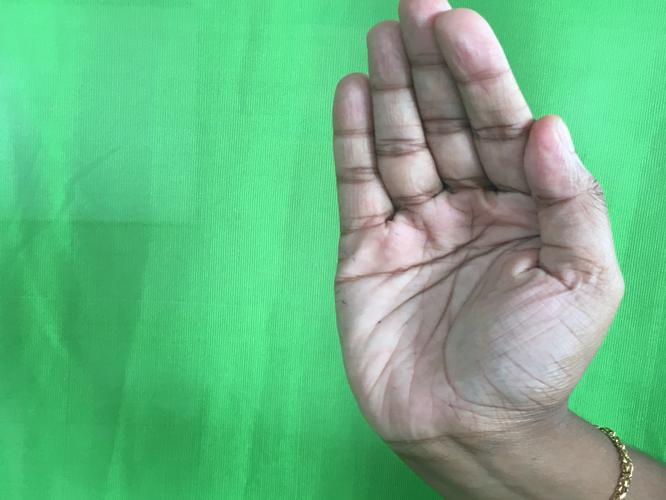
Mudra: Sarpasirsha
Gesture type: single_hand